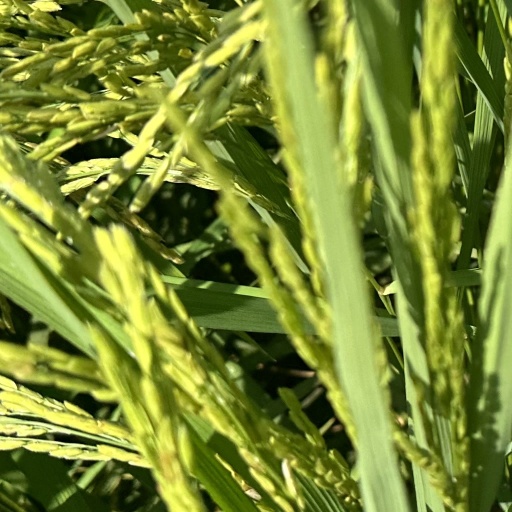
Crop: rice